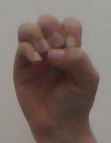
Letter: ha